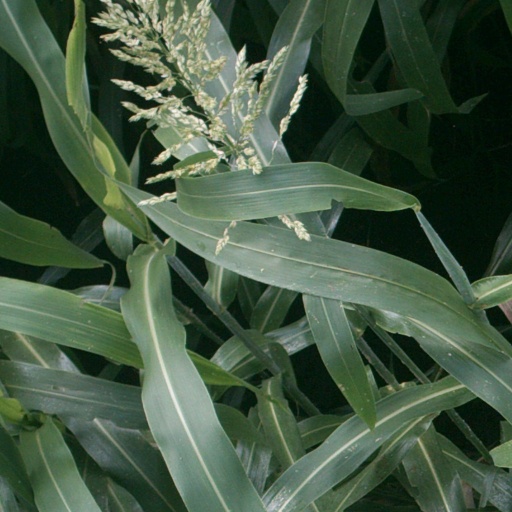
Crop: sorghum